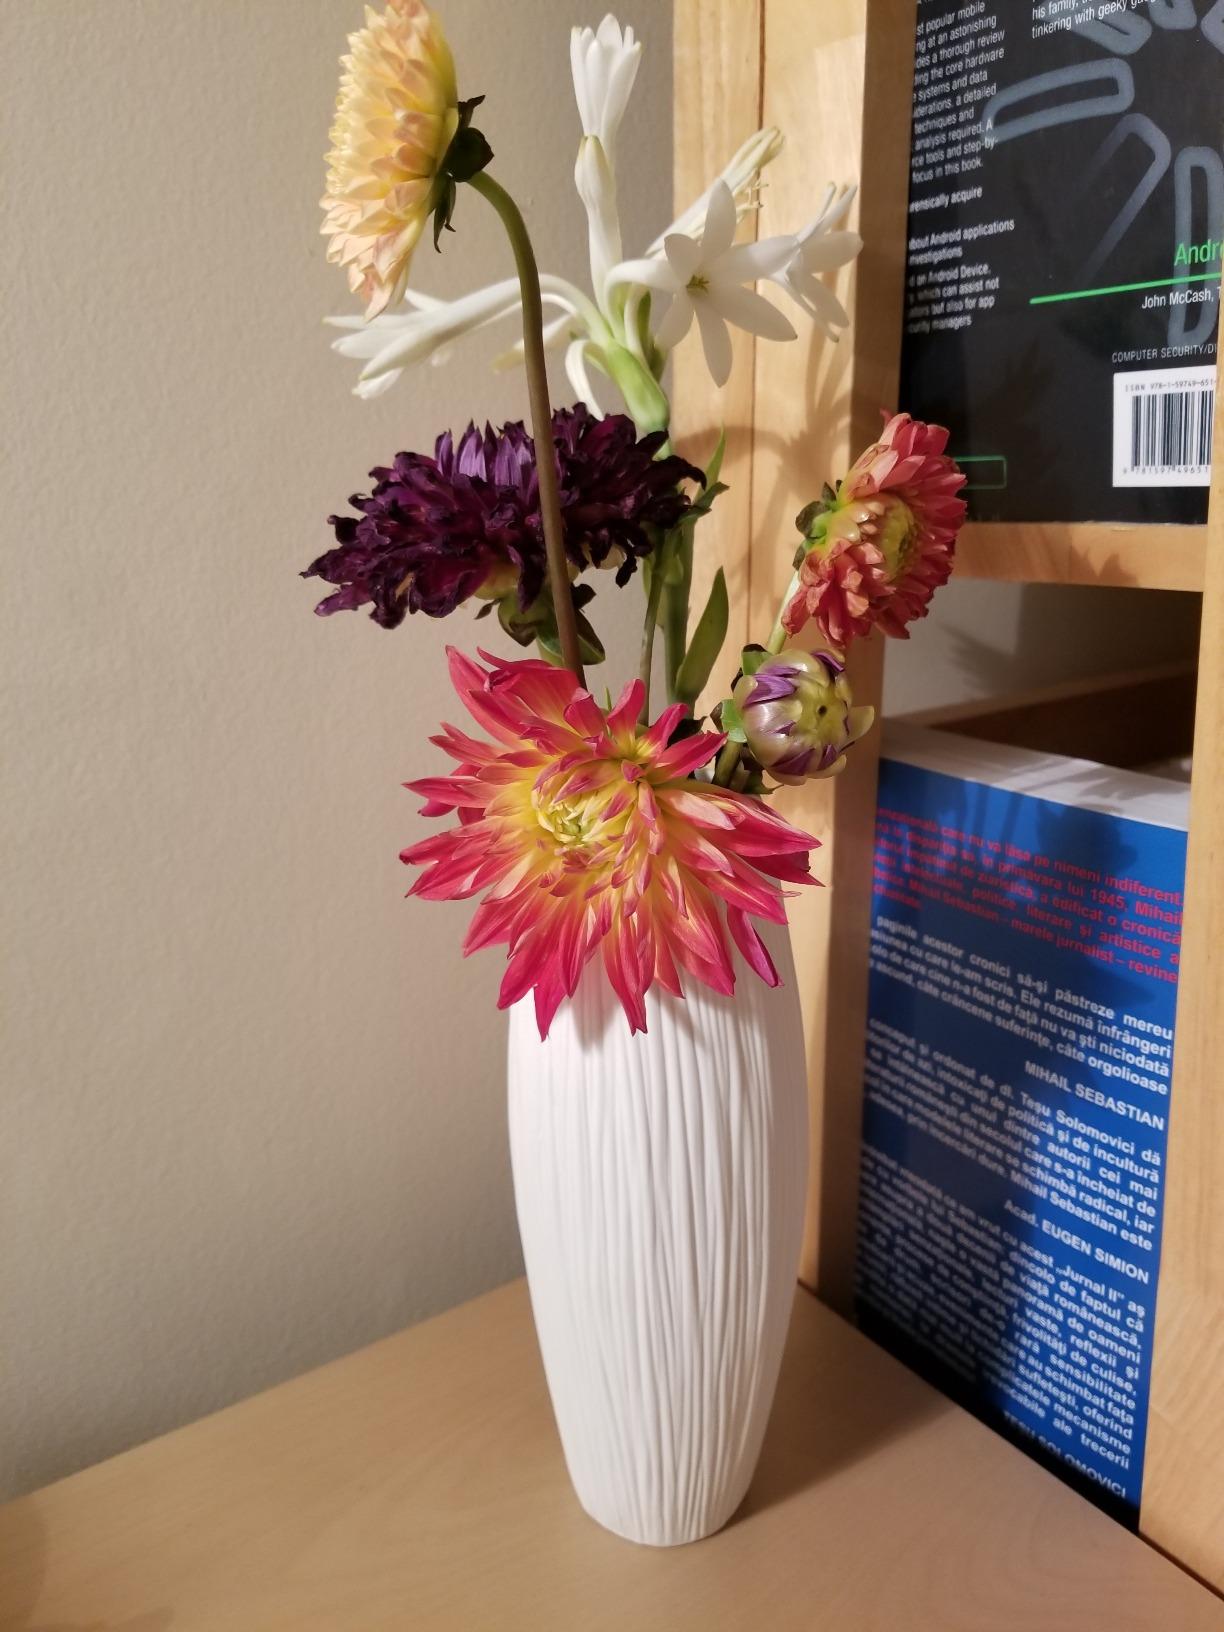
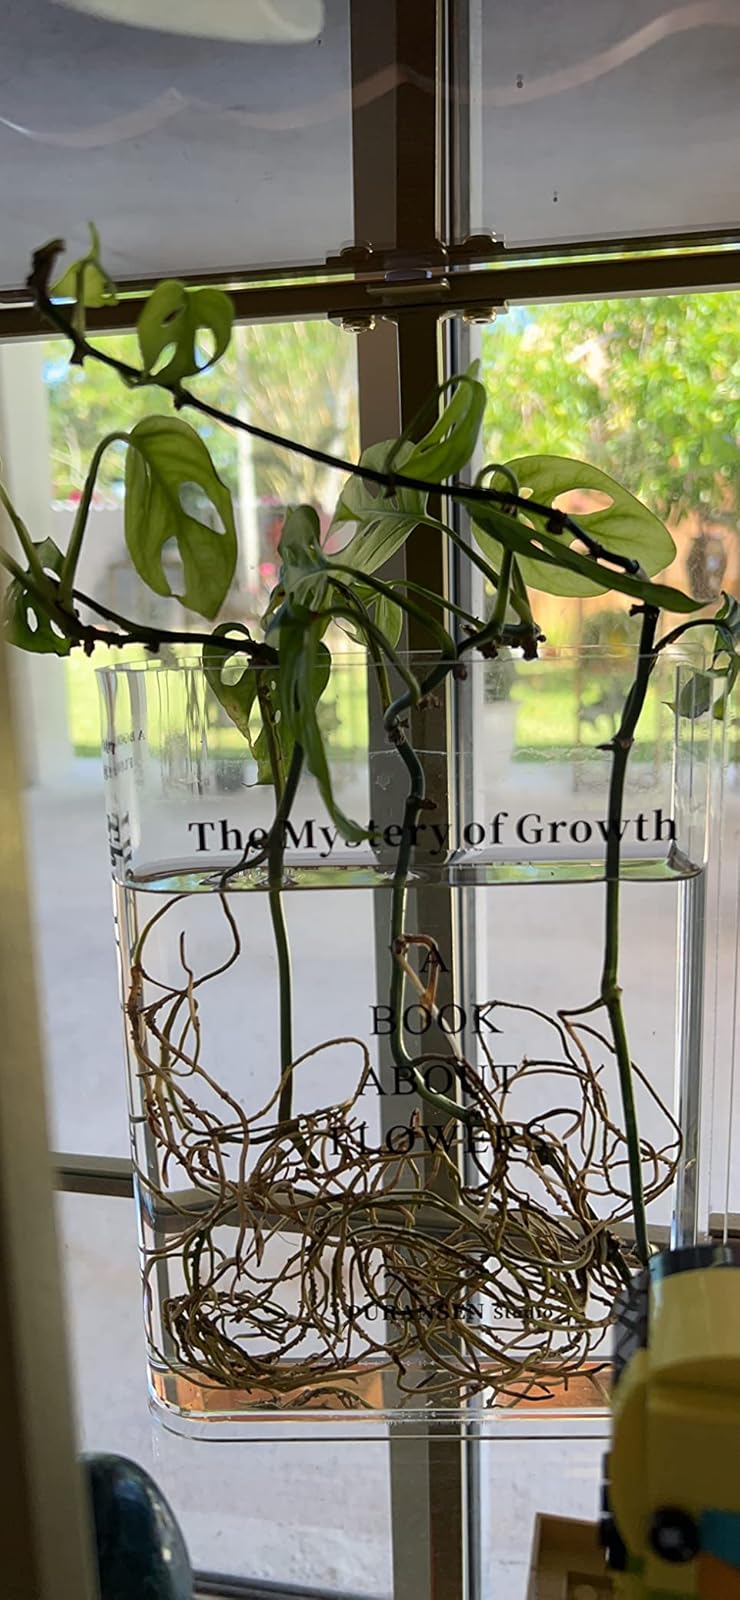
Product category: vase
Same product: no